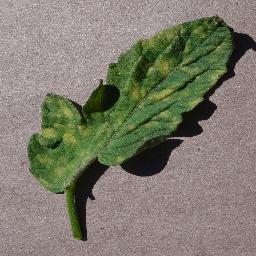
Label: Tomato___Leaf_Mold